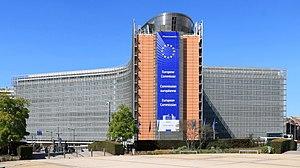
Belgique - Bruxelles - Schuman - Berlaymont - Siège de la Commission européenne
La rémunération des acteurs institutionnels en France est publique mais souvent complexe à obtenir car comprise dans des textes différents et de nature multiple.
André et Jean Polak, fils de Michel Polak auteur de la Villa Empain à Bruxelles, sont à l’origine d’un grand nombre de bâtiments principalement à Bruxelles et en Belgique dont l’emblématique Atomium construite en 1958 en collaboration avec l’ingénieur André Waterkeyn. Ils participèrent activement à la transformation de Bruxelles après la Seconde Guerre Mondiale en travaillant pour la promotion immobilière.
Le bâtiment Berlaymont est le siège de la Commission européenne, à Bruxelles, au confluent de la rue de la Loi et du boulevard Charlemagne. Il abrite les bureaux du président de la Commission européenne et des vingt-sept commissaires européens.
1ᵉʳ janvier : le permis de conduire devient obligatoire.
Lucien De Vestel, né à Ixelles le 26 janvier 1902 et mort le 21 août 1967, est un architecte belge.
Google LLC /ˈguːgəl/ est une entreprise américaine de services technologiques fondée en 1998 dans la Silicon Valley, en Californie, par Larry Page et Sergey Brin, créateurs du moteur de recherche Google.
Microsoft fait l'objet de nombreuses critiques et controverses à propos de son fonctionnement et de ses agissements, faisant régulièrement l'objet d'articles dans les médias. Microsoft a été impliqué dans de nombreuses affaires judiciaires de grande envergure, notamment contre les États-Unis, l'Union européenne et ses concurrents.
La seconde Commission Barroso est la Commission européenne en fonction du 10 février 2010 au 31 octobre 2014 sous la présidence du Portugais José Manuel Durão Barroso, du Parti populaire européen.
Apple [ˈæpəl] est une entreprise multinationale américaine qui crée et commercialise des produits électroniques grand public, des ordinateurs personnels et des logiciels informatiques. Parmi les produits les plus connus de l'entreprise se trouvent les ordinateurs Macintosh, l'iPod, l'iPhone et l'iPad, la montre Apple Watch, le lecteur multimédia iTunes, la suite bureautique iWork, la suite multimédia iLife ou des logiciels à destination des professionnels tels que Final Cut Pro et Logic Pro. En 2019, l'entreprise emploie 137 000 employés et exploite 506 Apple Stores répartis dans 25 pays et une boutique en ligne où sont vendus les appareils et logiciels d'Apple mais aussi de tiers. Son bénéfice annuel pour l'année 2019 est de 55,2 milliards de dollars.
La rue de la Loi est une rue importante de Bruxelles qui va de l’avenue de la Joyeuse Entrée via le rond-point Robert Schuman à la rue Royale.
La première Commission Barroso est la Commission européenne en fonction du 22 novembre 2004 au 31 octobre 2009 sous la présidence du Portugais José Manuel Durão Barroso, du Parti populaire européen.
Microsoft Corporation [ˈmaɪkɹəˌsɔft ˌkɔɹpəˈɹeɪʃən] est une multinationale informatique et micro-informatique américaine, fondée en 1975 par Bill Gates et Paul Allen. Microsoft fait partie des principales capitalisations boursières du NASDAQ, aux côtés d'Apple et d'Amazon. En 2018, le chiffre d'affaires s’élevait à 110,36 milliards de dollars. Elle est dirigée, depuis le 4 février 2014, par Satya Nadella qui succède à Steve Ballmer et Bill Gates en qualité de directeur général. En 2020 l'entreprise emploie 148 000 personnes dans 120 pays.
Le Secrétariat général de la Commission européenne est une direction-générale de la Commission européenne. La DG Secrétariat général est basée dans le bâtiment Berlaymont à Bruxelles, elle soutient les travaux de toute la Commission et, en particulier, des 28 commissaires. Le responsable du Secrétariat général est le secrétaire général de la Commission européenne, il est désigné sur proposition du président de la Commission et par décision collégiale des commissaires.
Romano Prodi, né le 9 août 1939 à Scandiano, est un économiste et homme d'État italien, membre du Parti démocrate.
Jean Gilson, né le 11 août 1912 à Anvers et décédé le 22 février 2000 à Uccle est un architecte fonctionnaliste belge. Cofondateur du bureau d'architecture 'Groupe alpha' il a participé à de nombreux projets de grands complexes de bureaux à Bruxelles et a construit plusieurs églises.
La Belgique [bɛlʒik], en forme longue le royaume de Belgique, est un pays d’Europe de l'Ouest, bordé par la France, les Pays-Bas, l’Allemagne, le Luxembourg et la mer du Nord. Politiquement, il s'agit d’une monarchie constitutionnelle fédérale à régime parlementaire. Elle est l’un des six pays fondateurs de l’Union européenne et accueille, dans sa capitale Bruxelles, le Conseil de l'Union européenne, la Commission européenne, les Commissions parlementaires et six sessions plénières additionnelles du Parlement européen, ainsi que d’autres organisations internationales comme l’OTAN. Le pays accueille également, à Mons, le Grand Quartier général des puissances alliées en Europe. La Belgique couvre une superficie de 30 688 km² avec une population de 11 476 279 habitants au 1ᵉʳ janvier 2020, soit une densité de 373,97 habitants/km².
Les institutions de l'Union européenne sont les institutions qui régissent l'Union européenne. Étant devenue une figure politique, économique et monétaire, celle-ci a besoin d'institutions dont le rôle est de défendre ses valeurs, ses objectifs, ses intérêts, ceux de ses citoyens et de ses États membres, et qui fonctionnent en étroite collaboration avec les gouvernements et les administrations de ceux-ci.